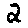
Label: 2